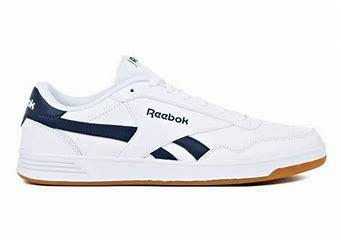
Brand: Reebok
Model: Royal Techque T